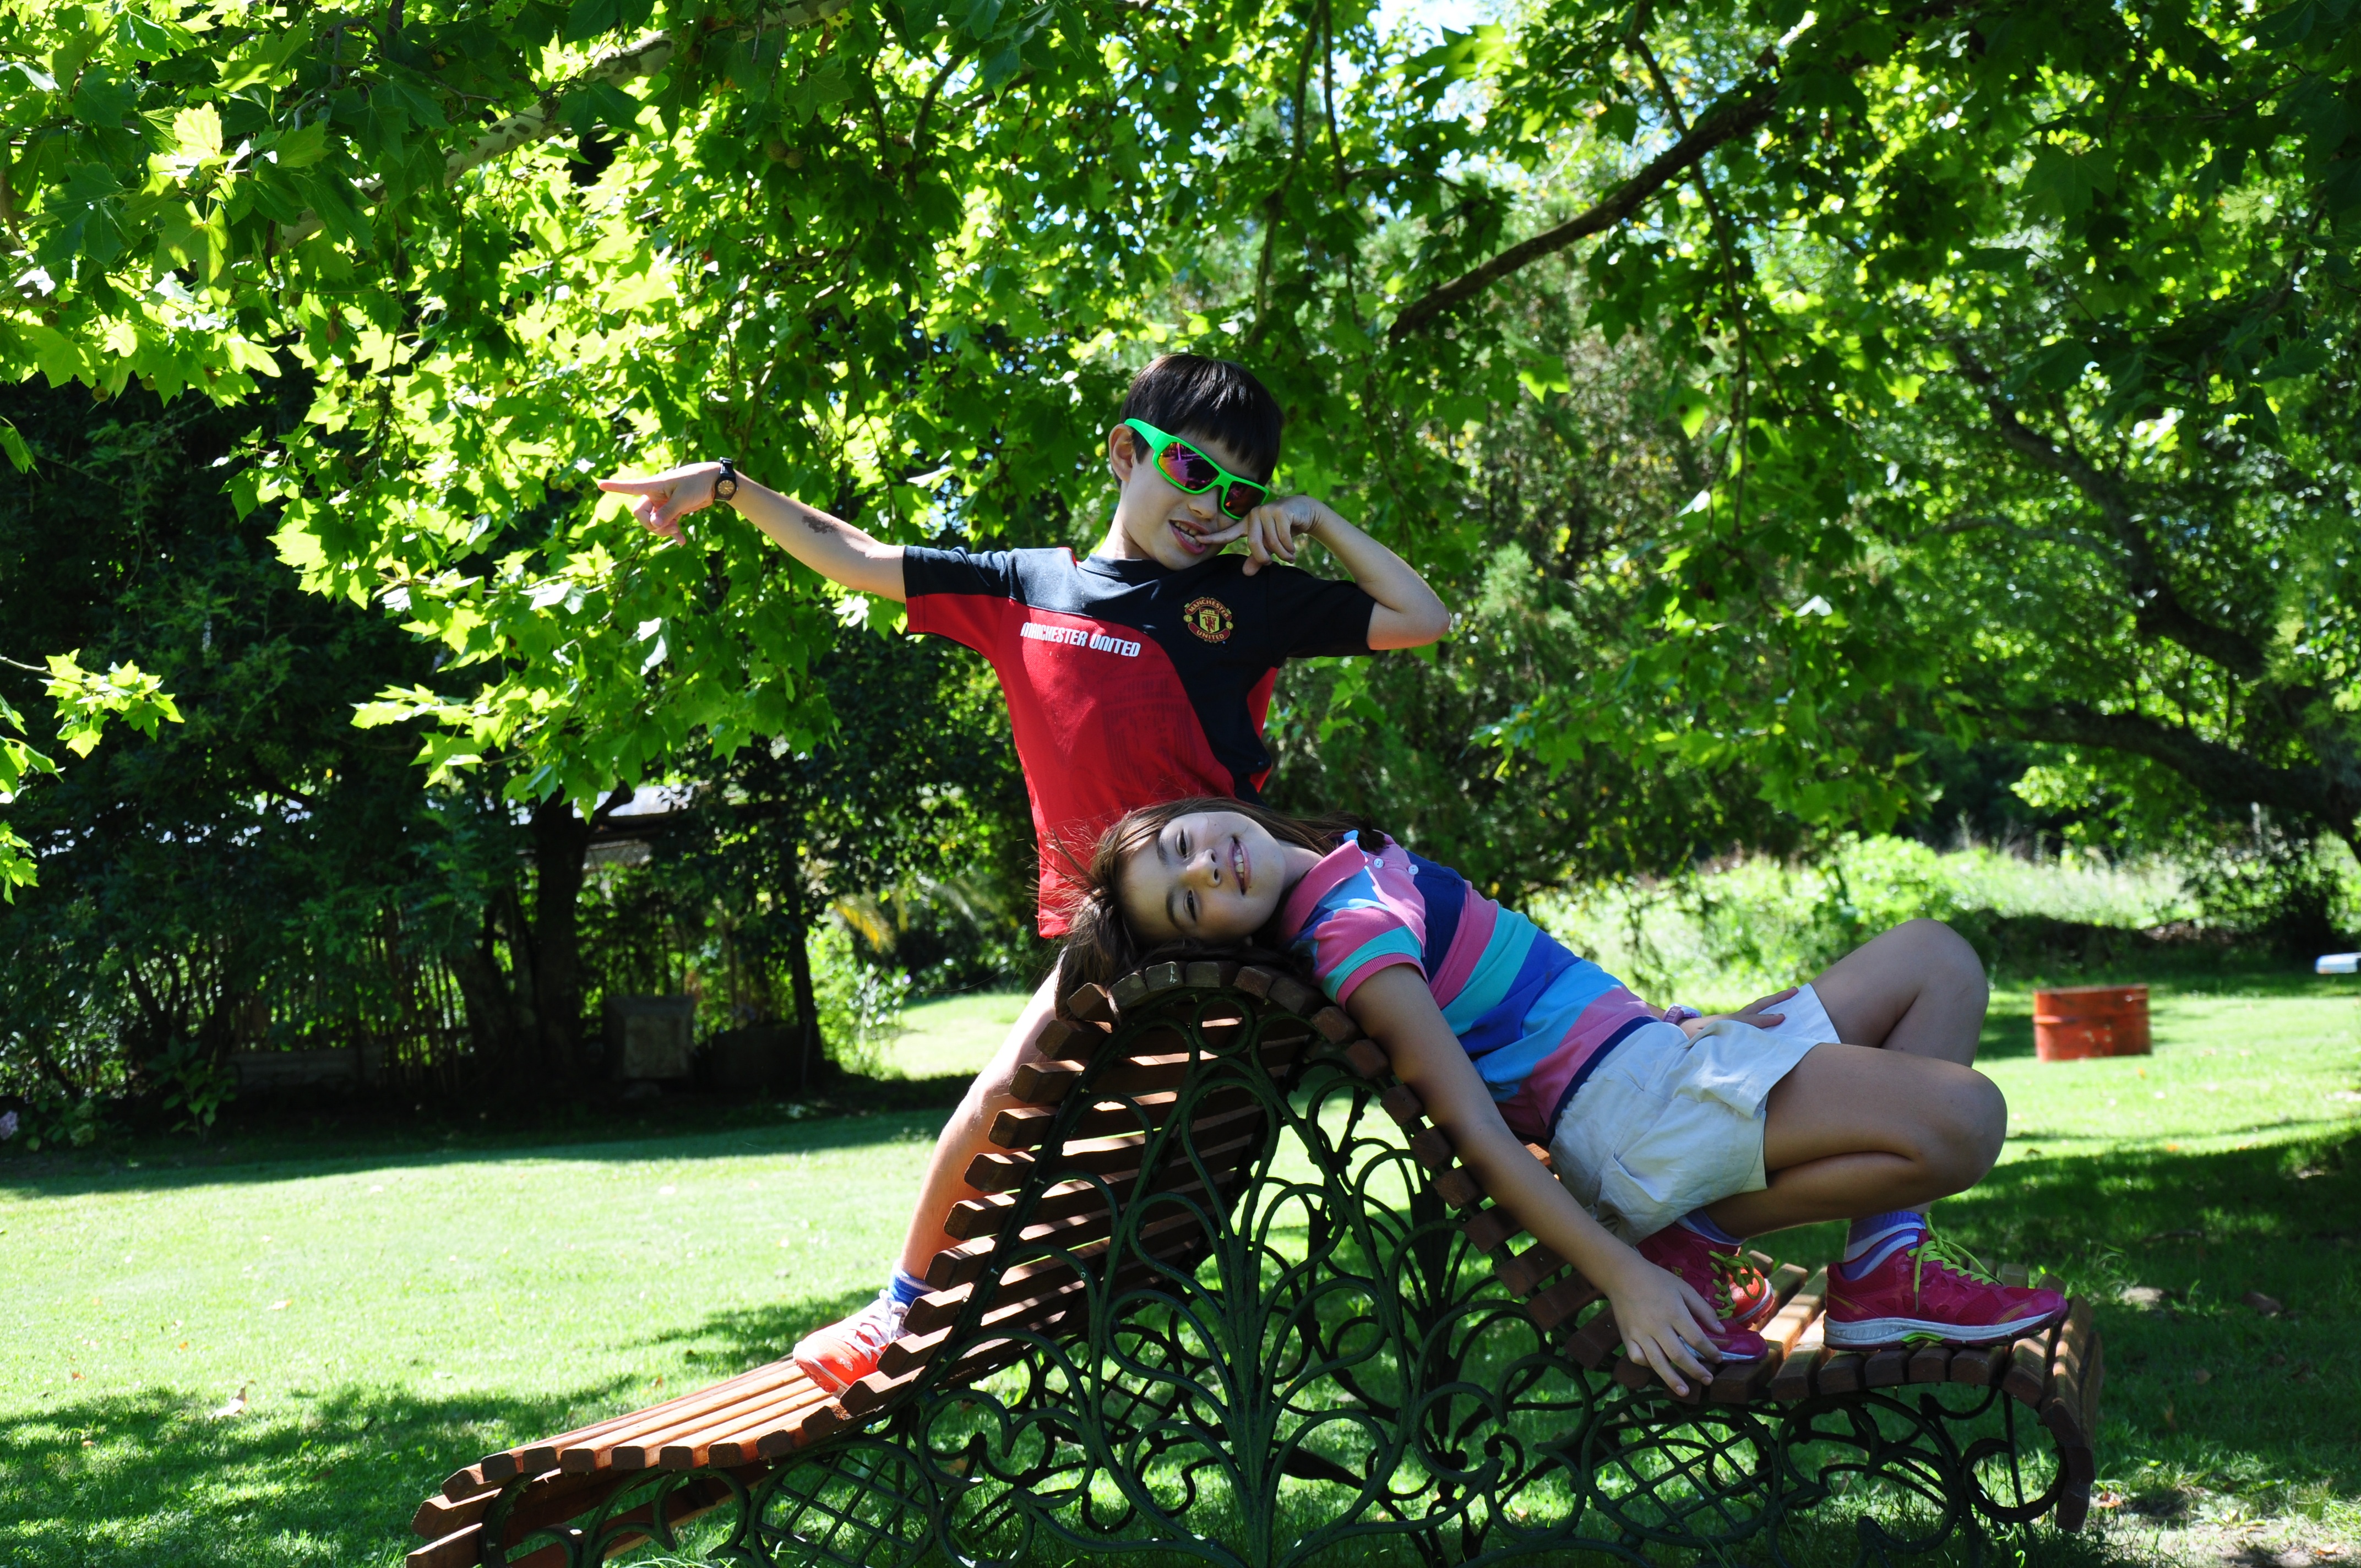
girl, play, jungle, child, garden, family, children, fun, mother, happy, playground, banking, smiles, games, brothers, my dear